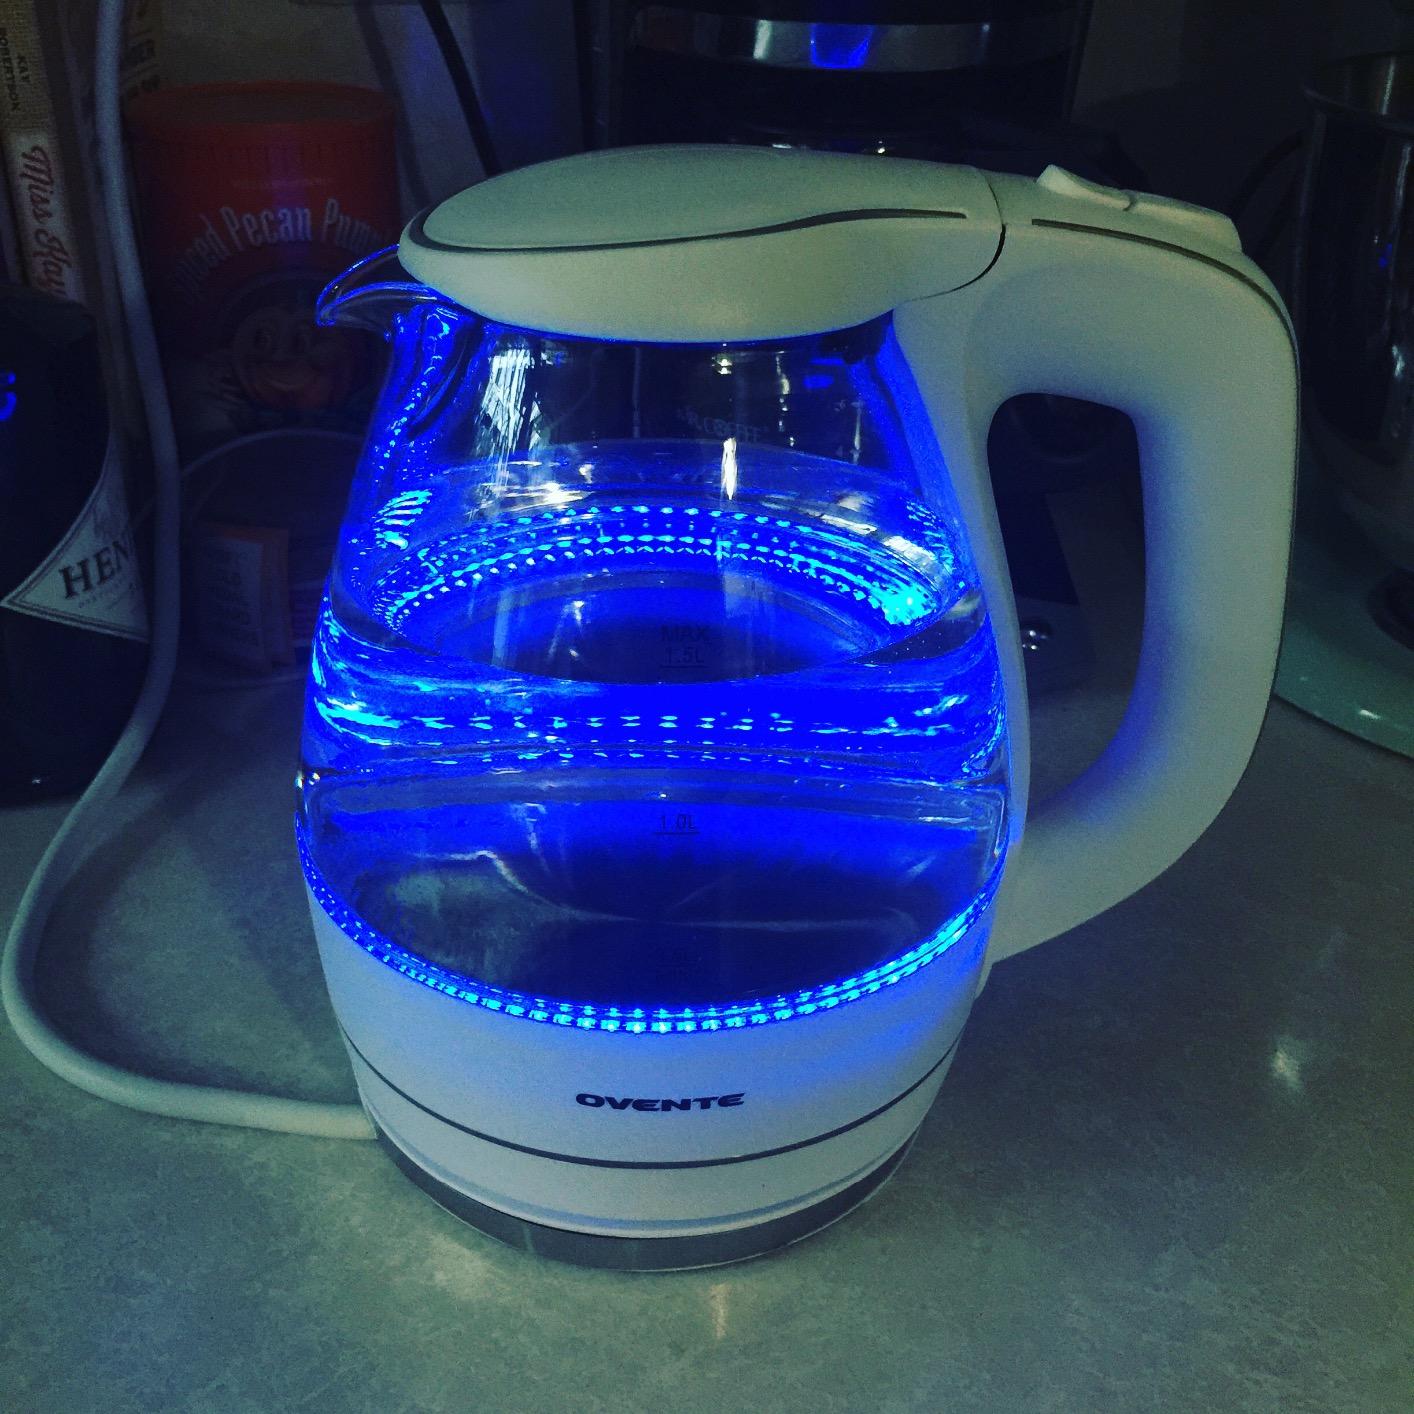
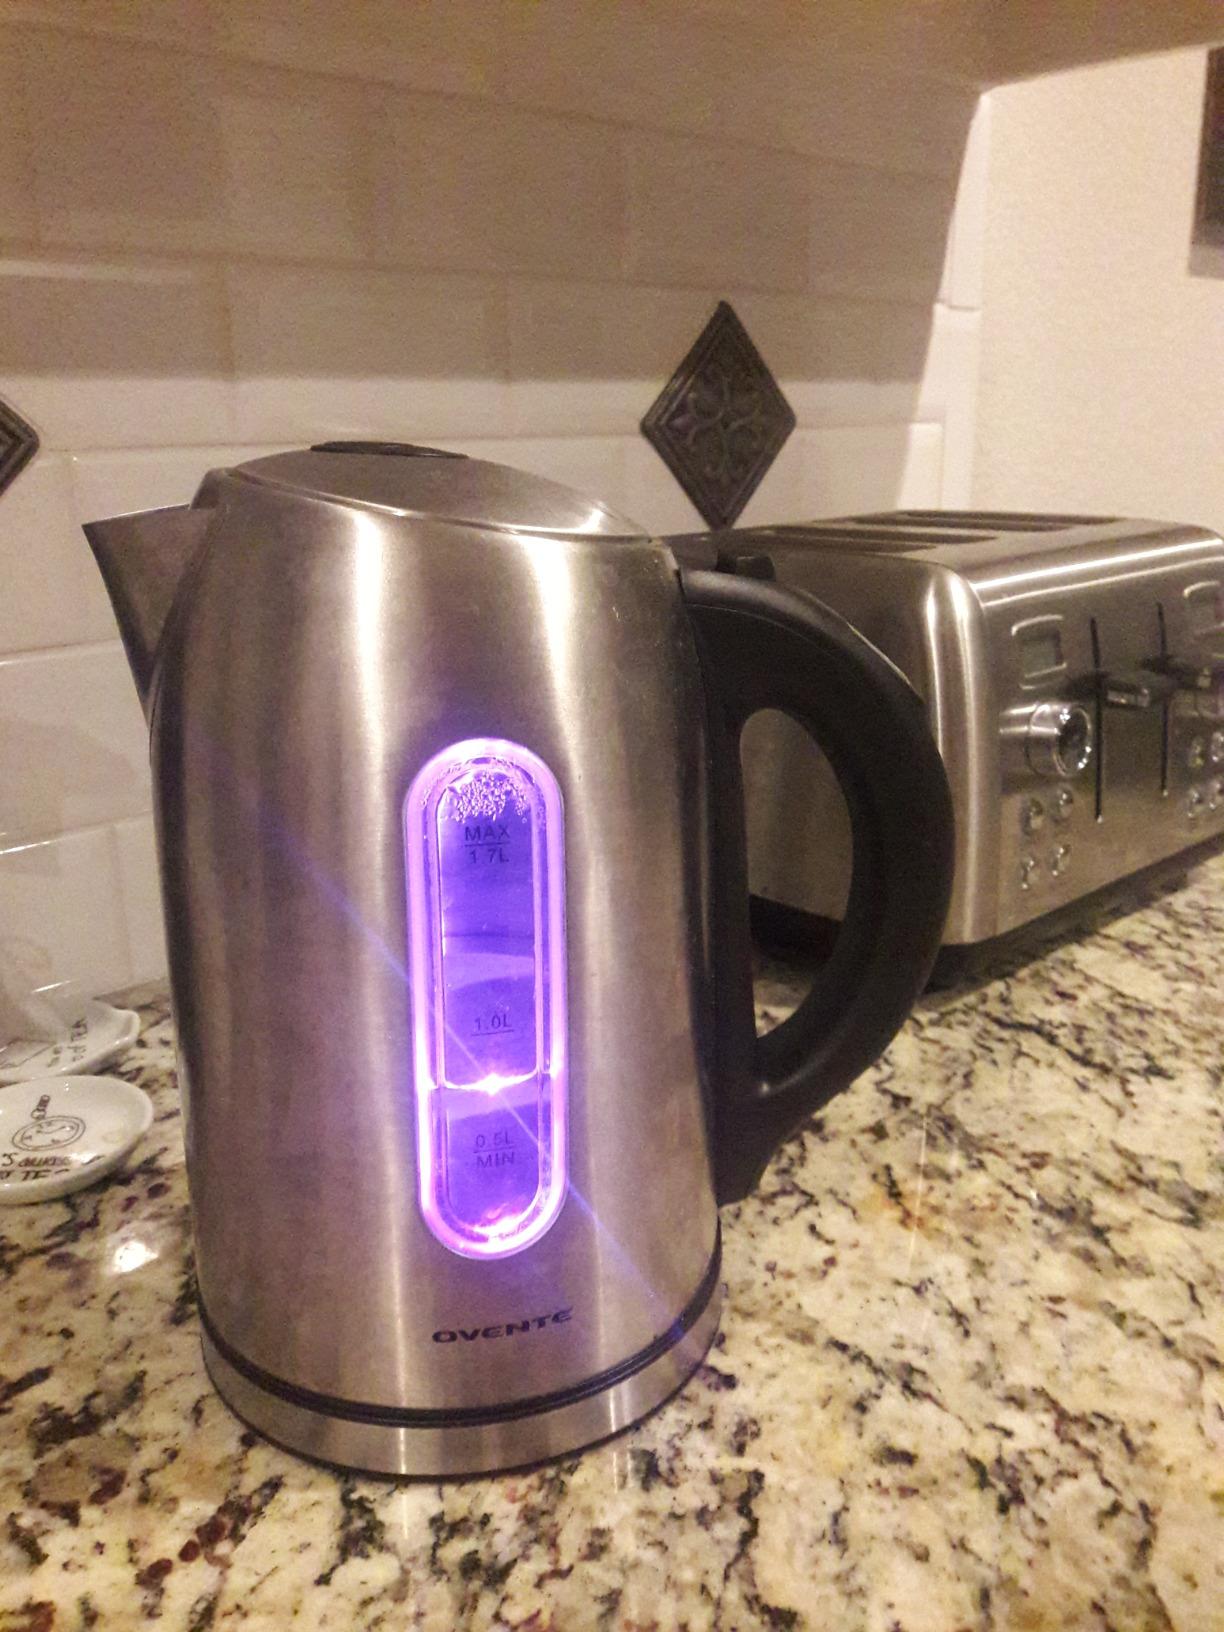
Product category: items_kettle
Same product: no